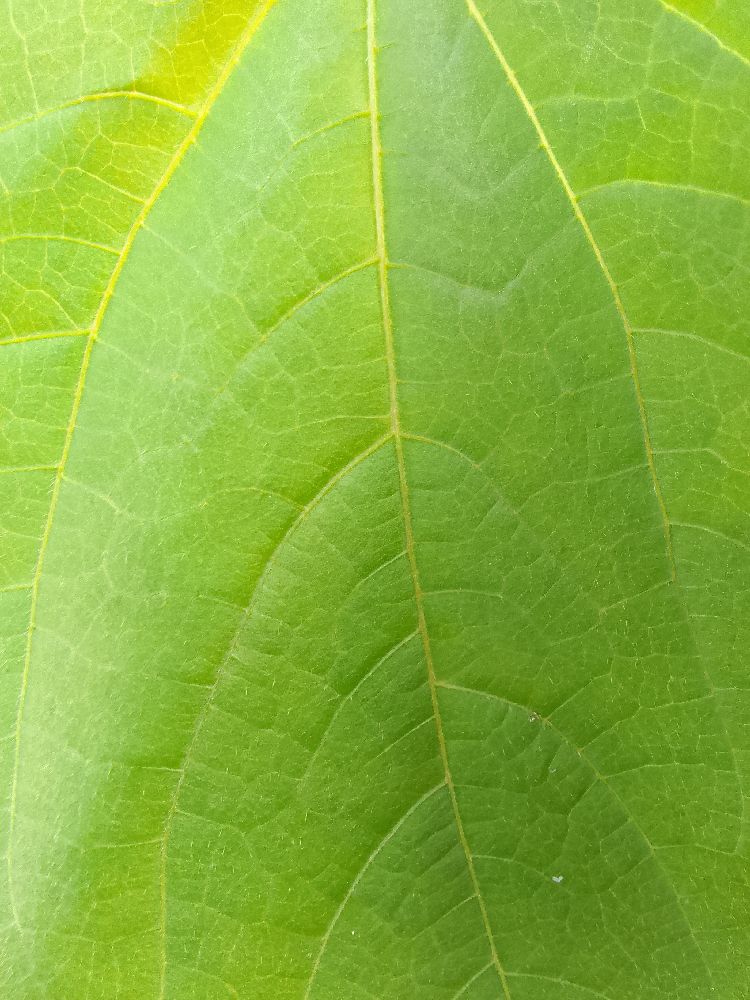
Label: healthy